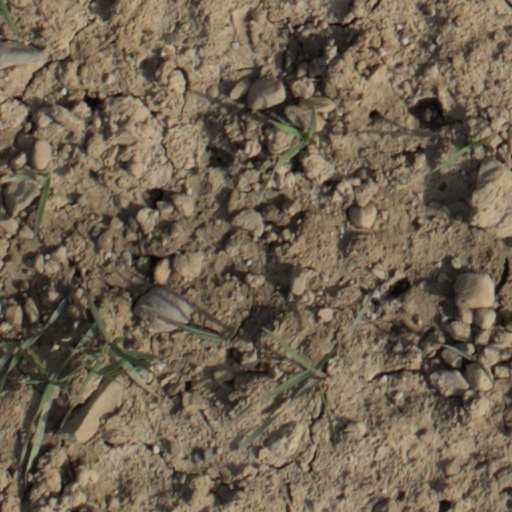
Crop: wheat